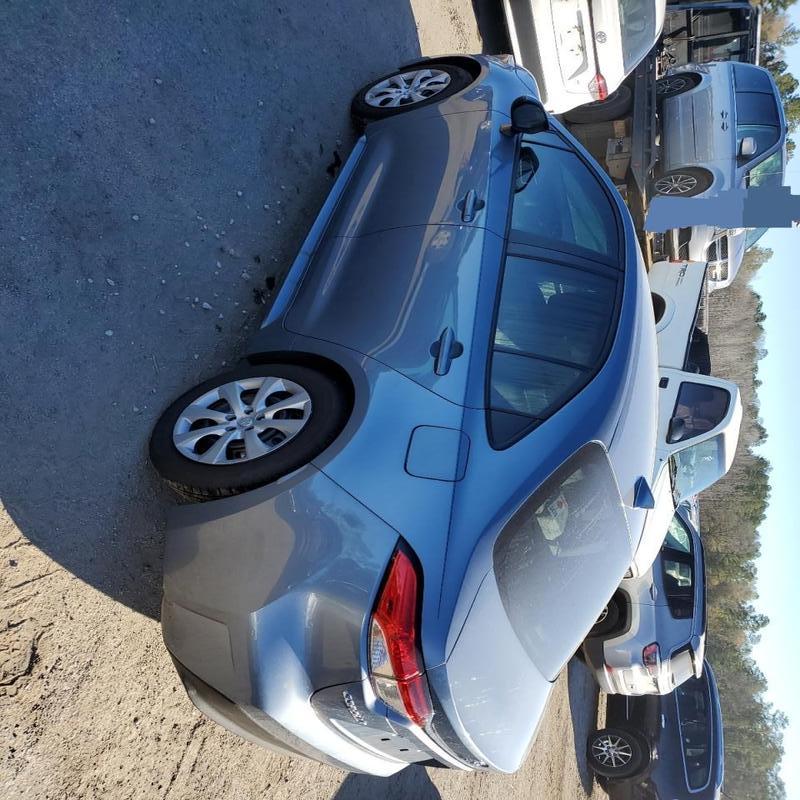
Aucun dommage détecté.
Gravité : aucun